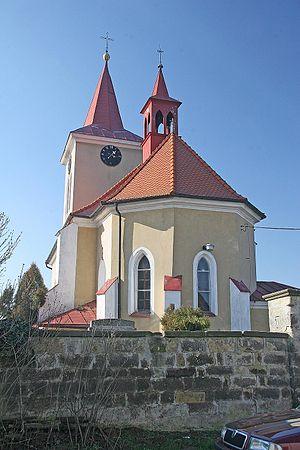
Bystřice est une commune du district de Jičín, dans la région de Hradec Králové, en République tchèque. Sa population s'élevait à 339 habitants en 2017.